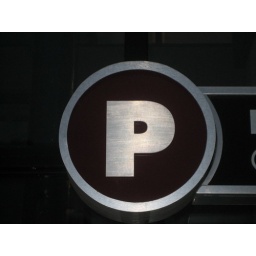
The &amp;quot;P' from a sign in Market Square for some office building.